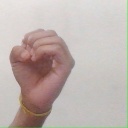
अक्षर: ऊ